Jobina Lahr

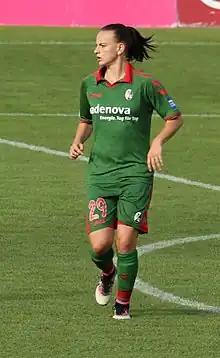
Lahr with SC Freiburg in 2016

Jobina Verena Lahr (born 19 October 1991) is a German footballer who plays as a midfielder for Hamburger SV.